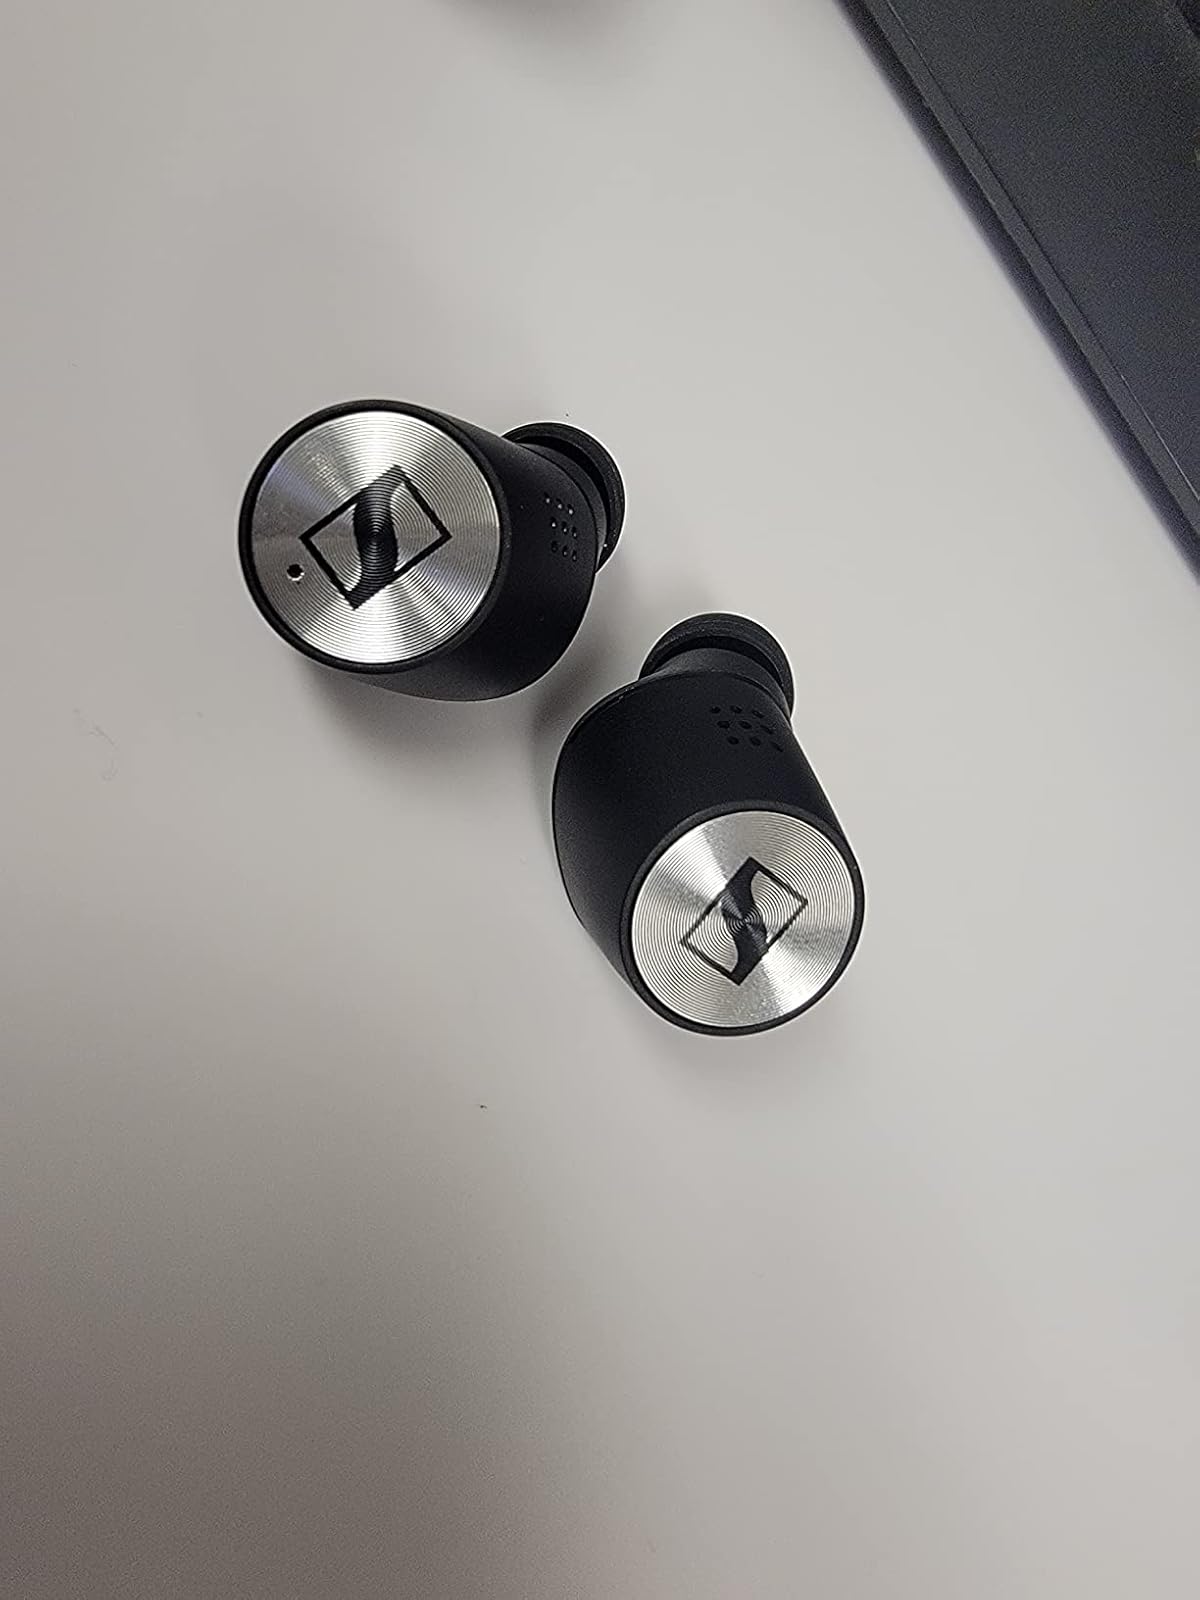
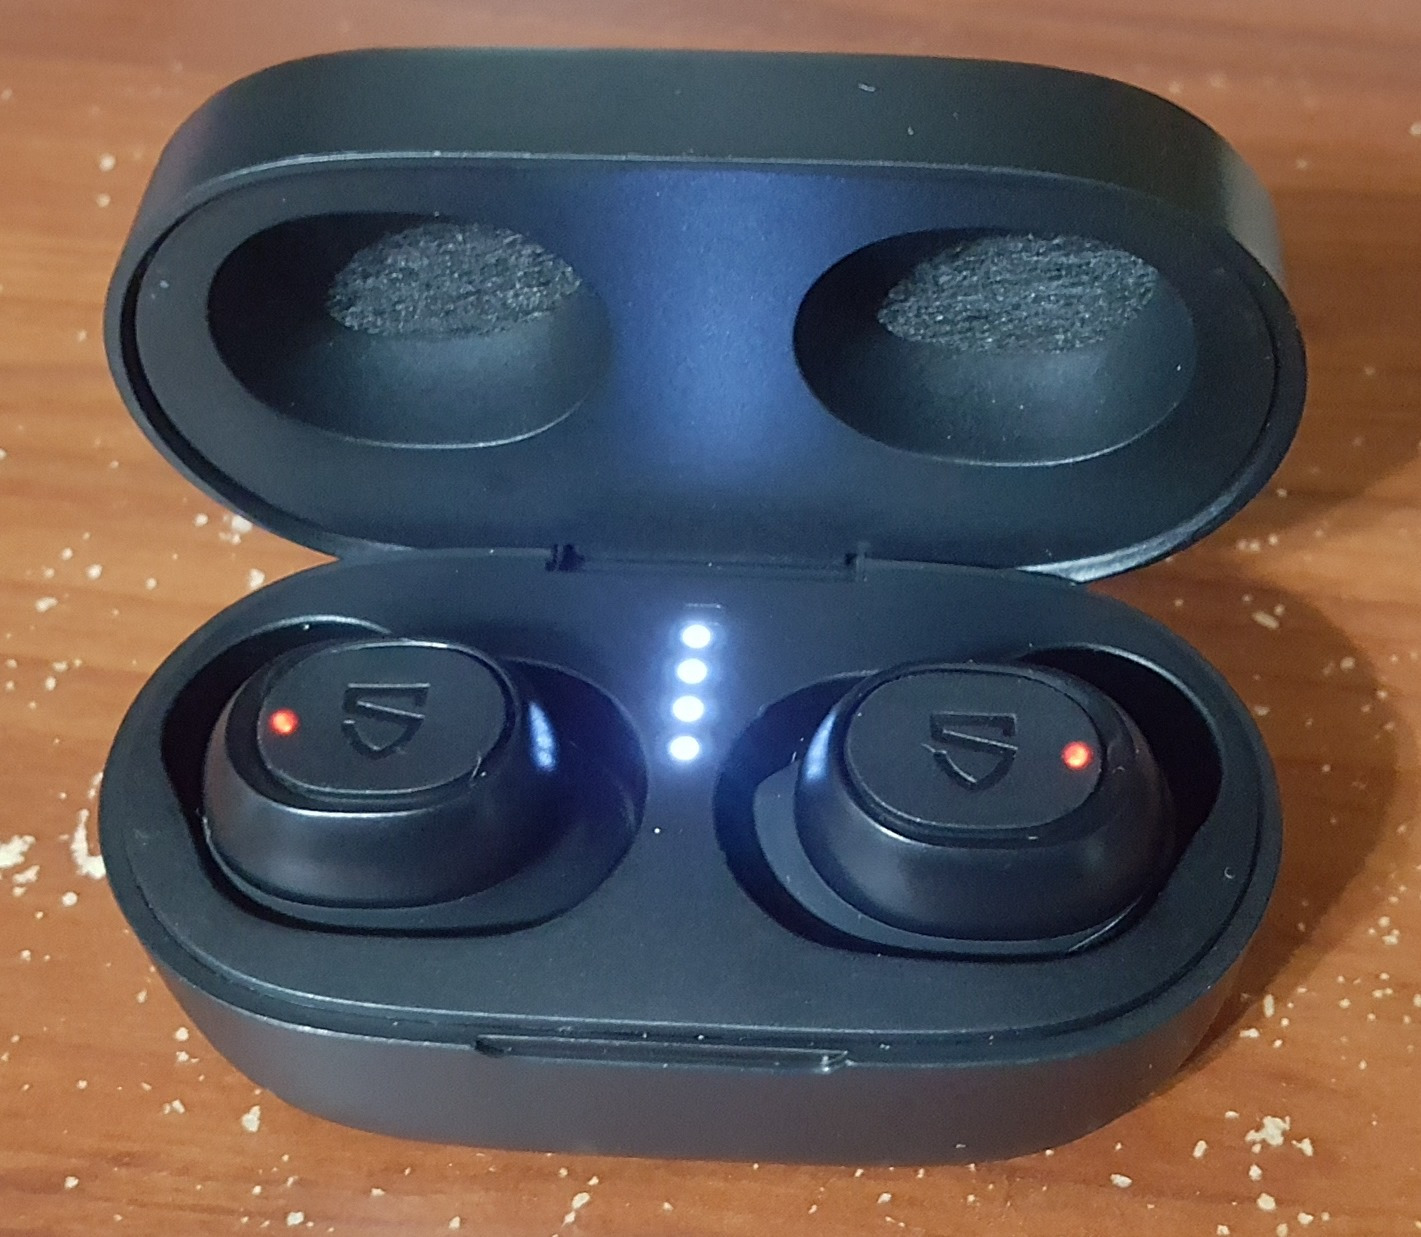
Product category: earbuds
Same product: no